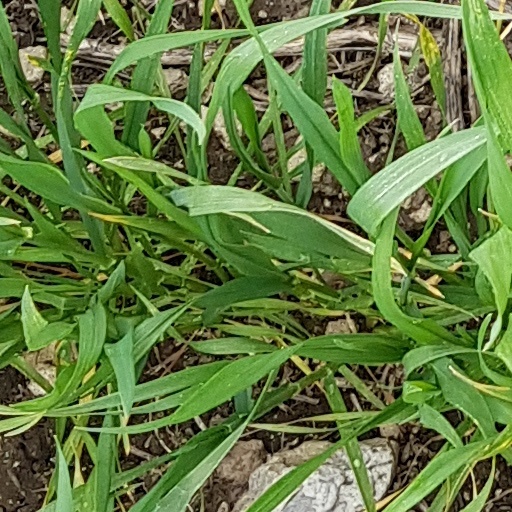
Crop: wheat